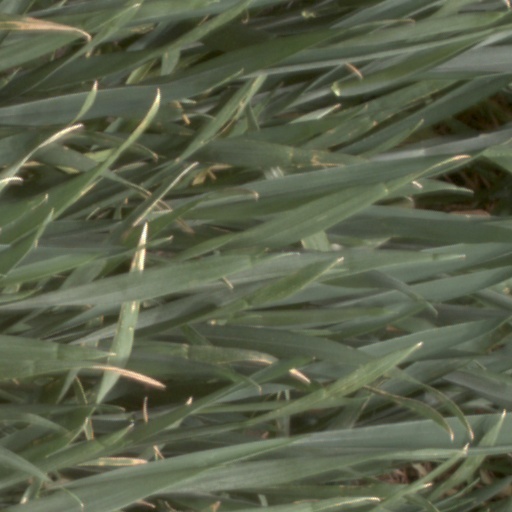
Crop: wheat